John Brightman, Baron Brightman

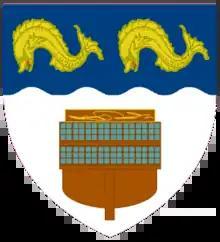
Arms, as displayed at Lincoln's Inn

Brightman was appointed a High Court judge in 1970 and assigned to the Chancery Division, receiving the customary knighthood. In 1971, he joined John Donaldson and Lord Thomson as the three judges of the National Industrial Relations Court (NIRC), set up by the government of Edward Heath to reign in the power of the trades unions.